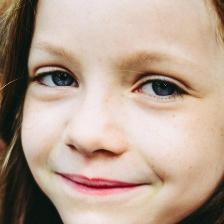
Label: faces